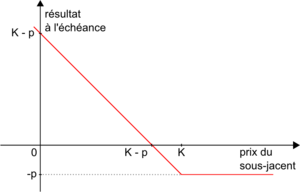
En finance, une stratégie optionnelle consiste à acheter et/ou vendre plusieurs options et éventuellement de l'actif sous-jacent, dans le but de bénéficier des mouvements, ou de leur absence, anticipés du marché du sous-jacent ou de celui de la volatilité. Les possibilités n'ont comme limite que l'imagination des acteurs des marchés. Nous n'aborderons ici que les plus courantes à base d'options vanille.
Le put ou l'option de vente est une option contractuelle de vente par laquelle deux parties s'accordent pour échanger un actif à un prix fixé à une date prédéterminée. Une partie, l'acheteur du put, a le droit de vendre l'actif sous-jacent au prix d'exercice dans les délais spécifiés tandis que l'autre partie, le vendeur du put, a l'obligation de racheter cet actif au prix d'exercice si l'acheteur décide d'exercer l'option.
En finance, une option est un produit dérivé qui établit un contrat entre un acheteur et un vendeur. L'acheteur de l'option obtient le droit, et non pas l'obligation, d'acheter ou de vendre un actif sous-jacent à un prix fixé à l'avance, pendant un temps donné ou à une date fixée. Ce contrat peut se faire dans une optique de spéculation sur le prix futur de l'actif sous-jacent, ou d'assurance contre une évolution défavorable de ce prix. L'actif sous-jacent peut par exemple être une action, une obligation, un taux de change entre deux devises, une matière première ou encore un contrat à terme sur n'importe lequel de ces produits.